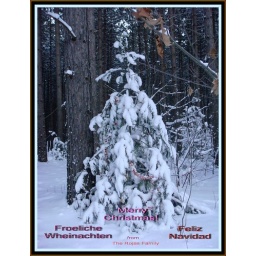
Somebody decorated this tree in the local forest !